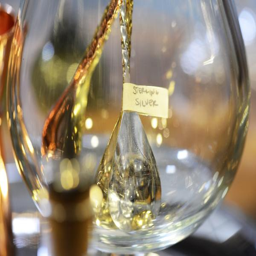
person opened up industry earlier this year .